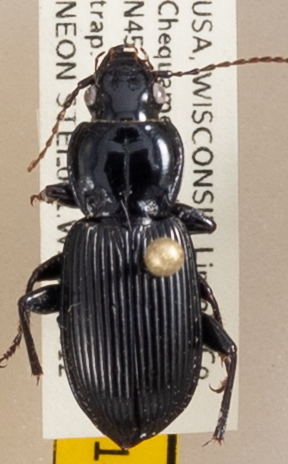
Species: Pterostichus novus
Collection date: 2018-06-12
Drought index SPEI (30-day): -1.444
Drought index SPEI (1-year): -0.152
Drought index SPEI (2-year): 1.93